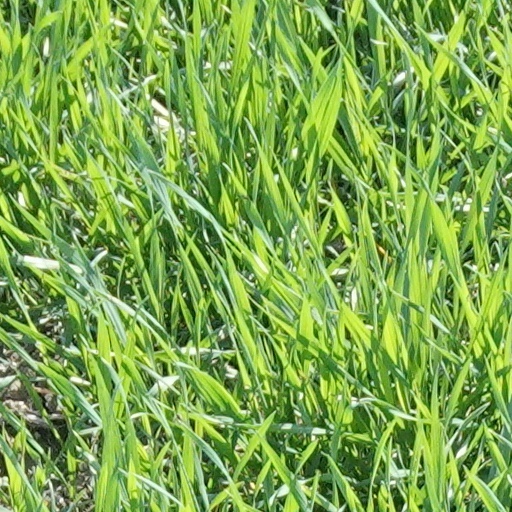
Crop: wheat